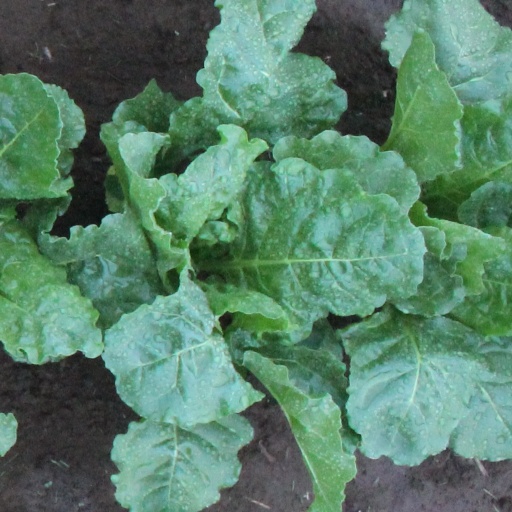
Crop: sugar beet